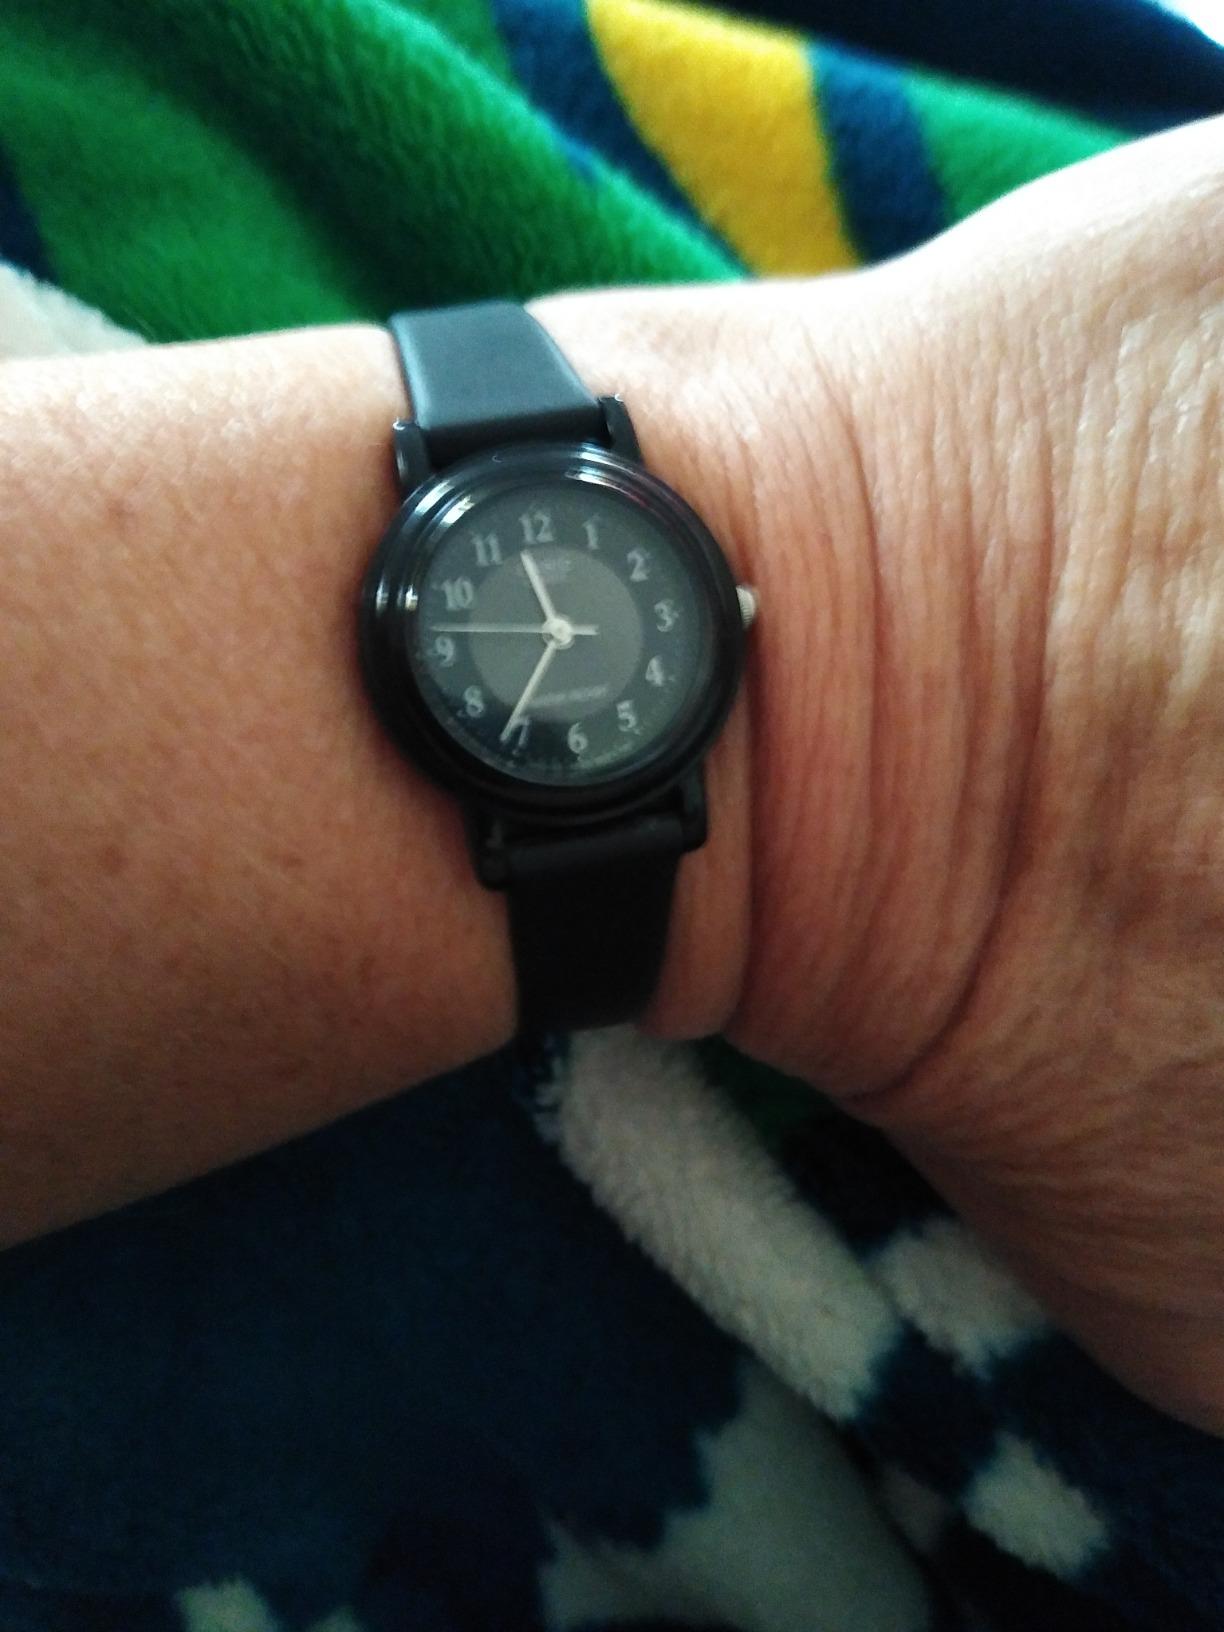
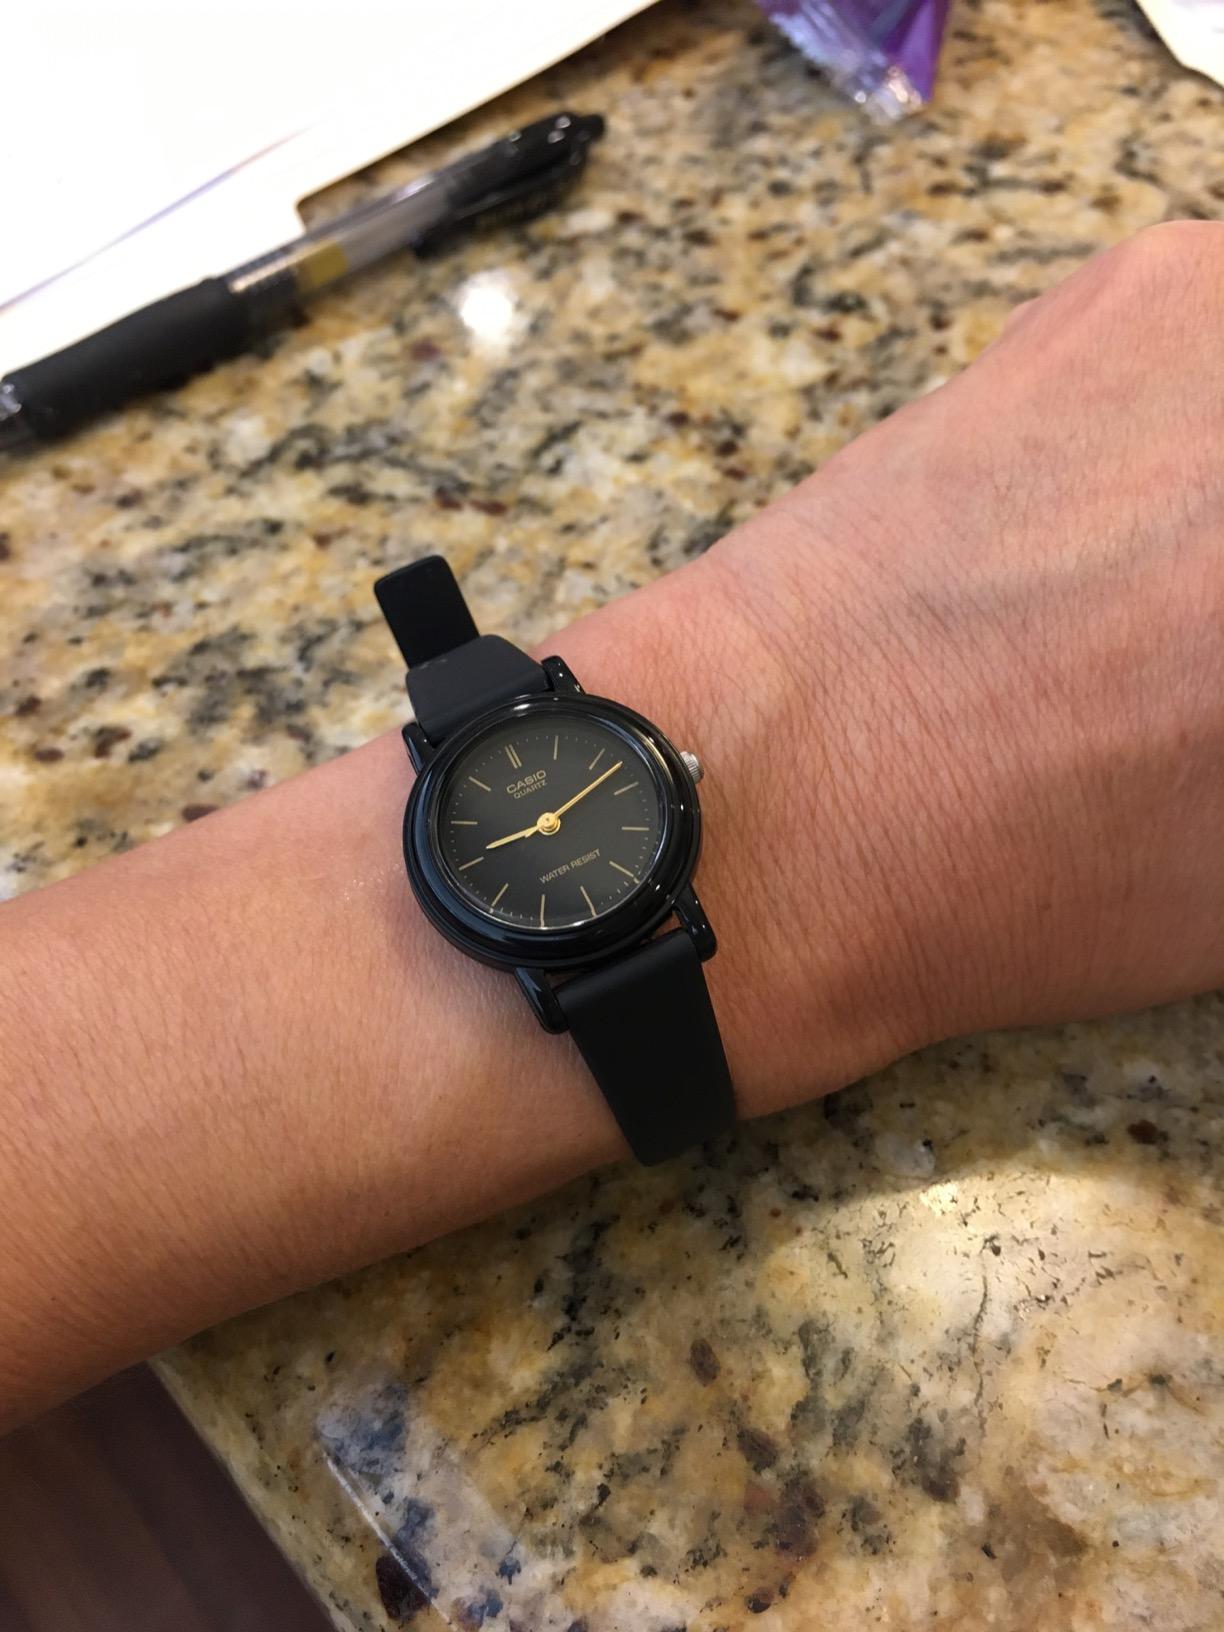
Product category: accessories_watch
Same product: no